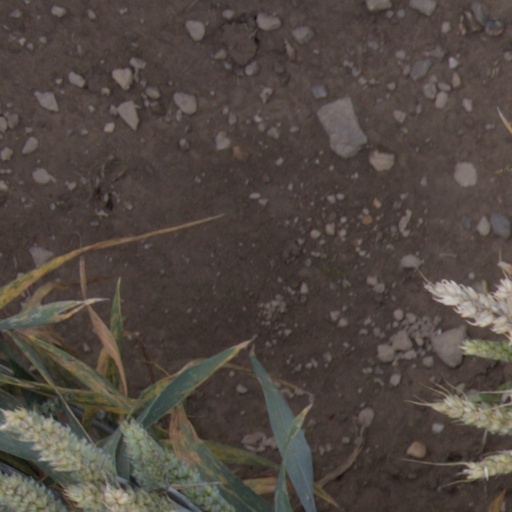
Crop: wheat